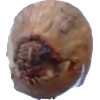
Label: onion